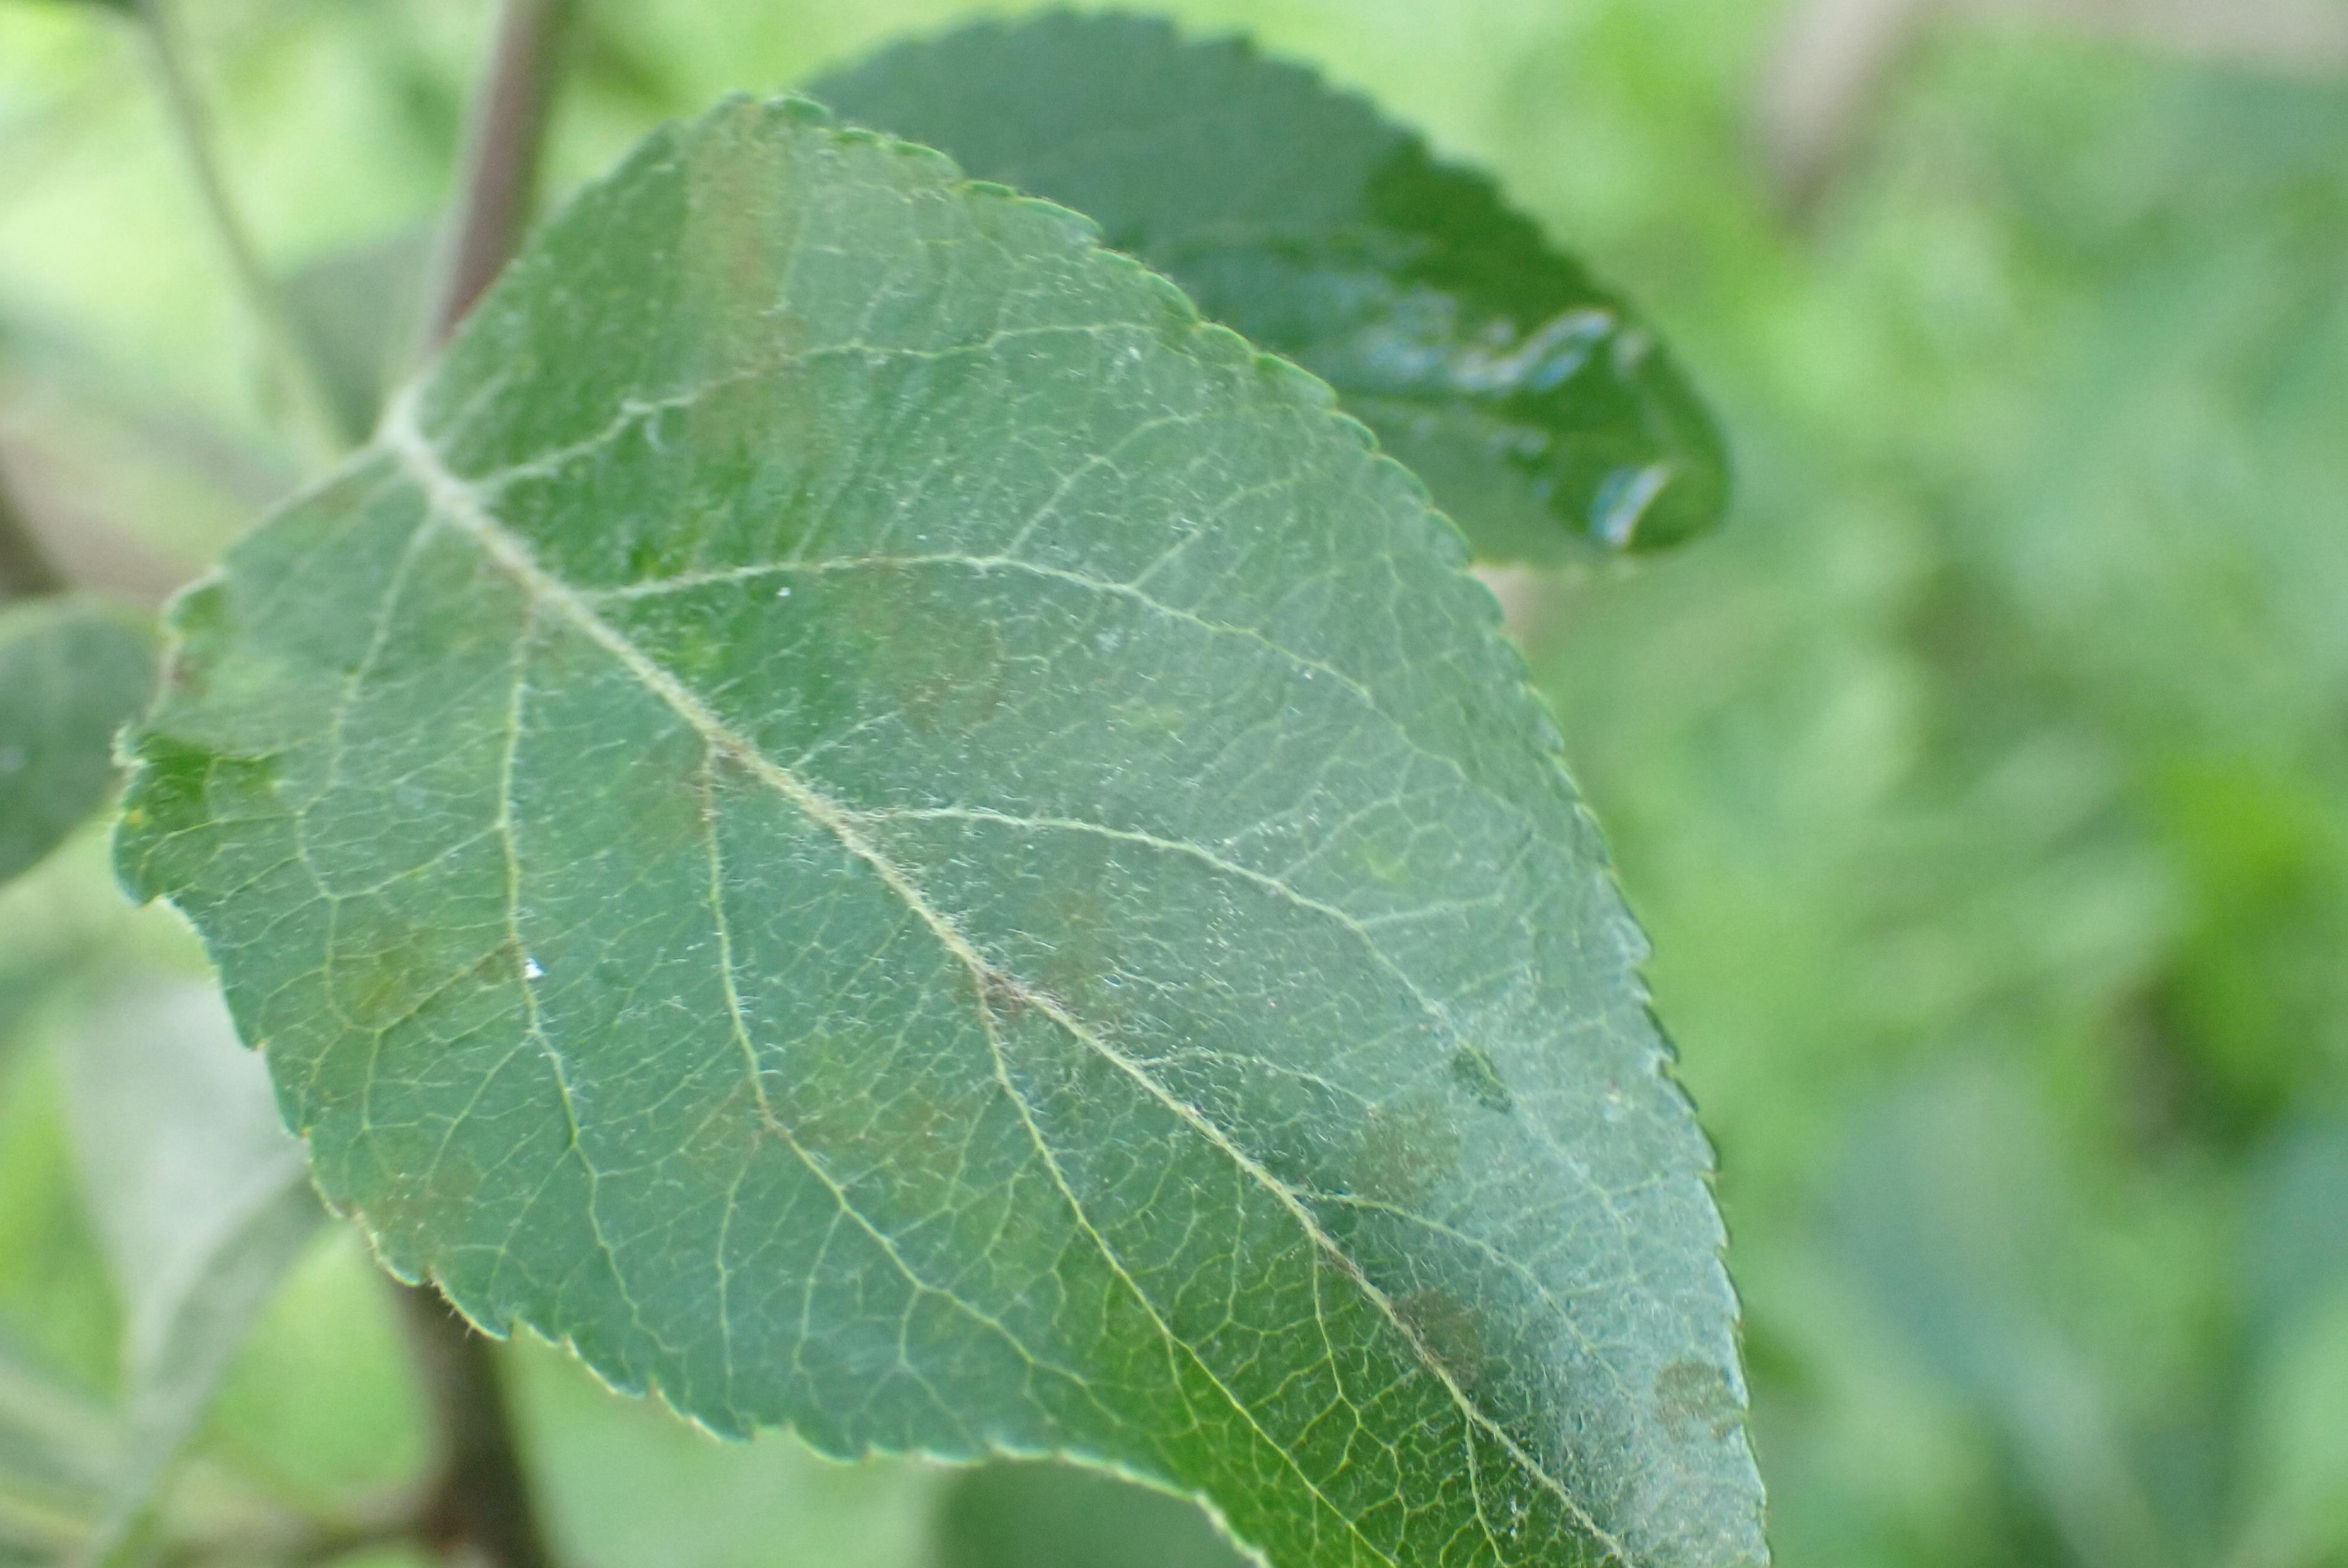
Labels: scab